Jinnah International Airport

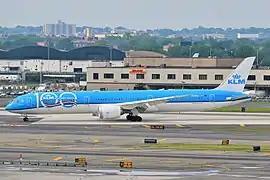
KLM were the first world airline to serve Karachi, in 1929.

In January 25, 1961, Runway 07L/25R was inaugurated by Finance Minister Mohammad Shoaib at the Karachi Airport. The length of the runway was 10,500 feet and it was one of the longest runways at the time. Employees of the US Corps of Engineers and the Vinnel Corporation were responsible for the construction of the Rs 28 million runway. Before the construction of Runway 07L/25R, according to a 1958 US report, what is now Runway 07R/25L existed with a length of roughly 7,500 feet with a surface of Bitumen. At the time, the airport was served by 13 international and domestic airlines.